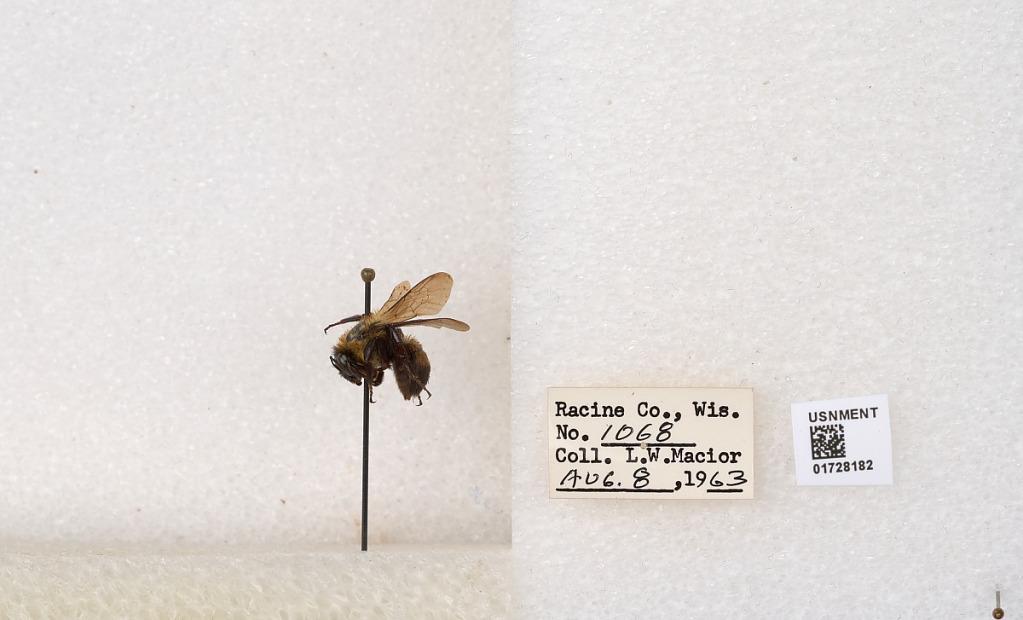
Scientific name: Bombus (Separatobombus) griseocollis (De Geer)
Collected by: L. Macior
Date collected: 1963-8-8
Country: United States
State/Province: Wisconsin
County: Racine
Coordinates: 42.7299, -87.8123